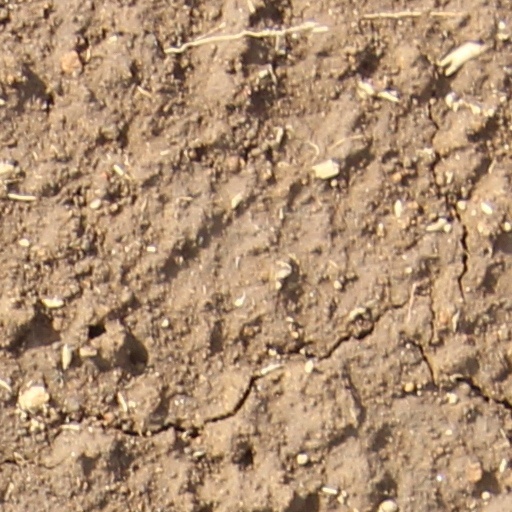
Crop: wheat